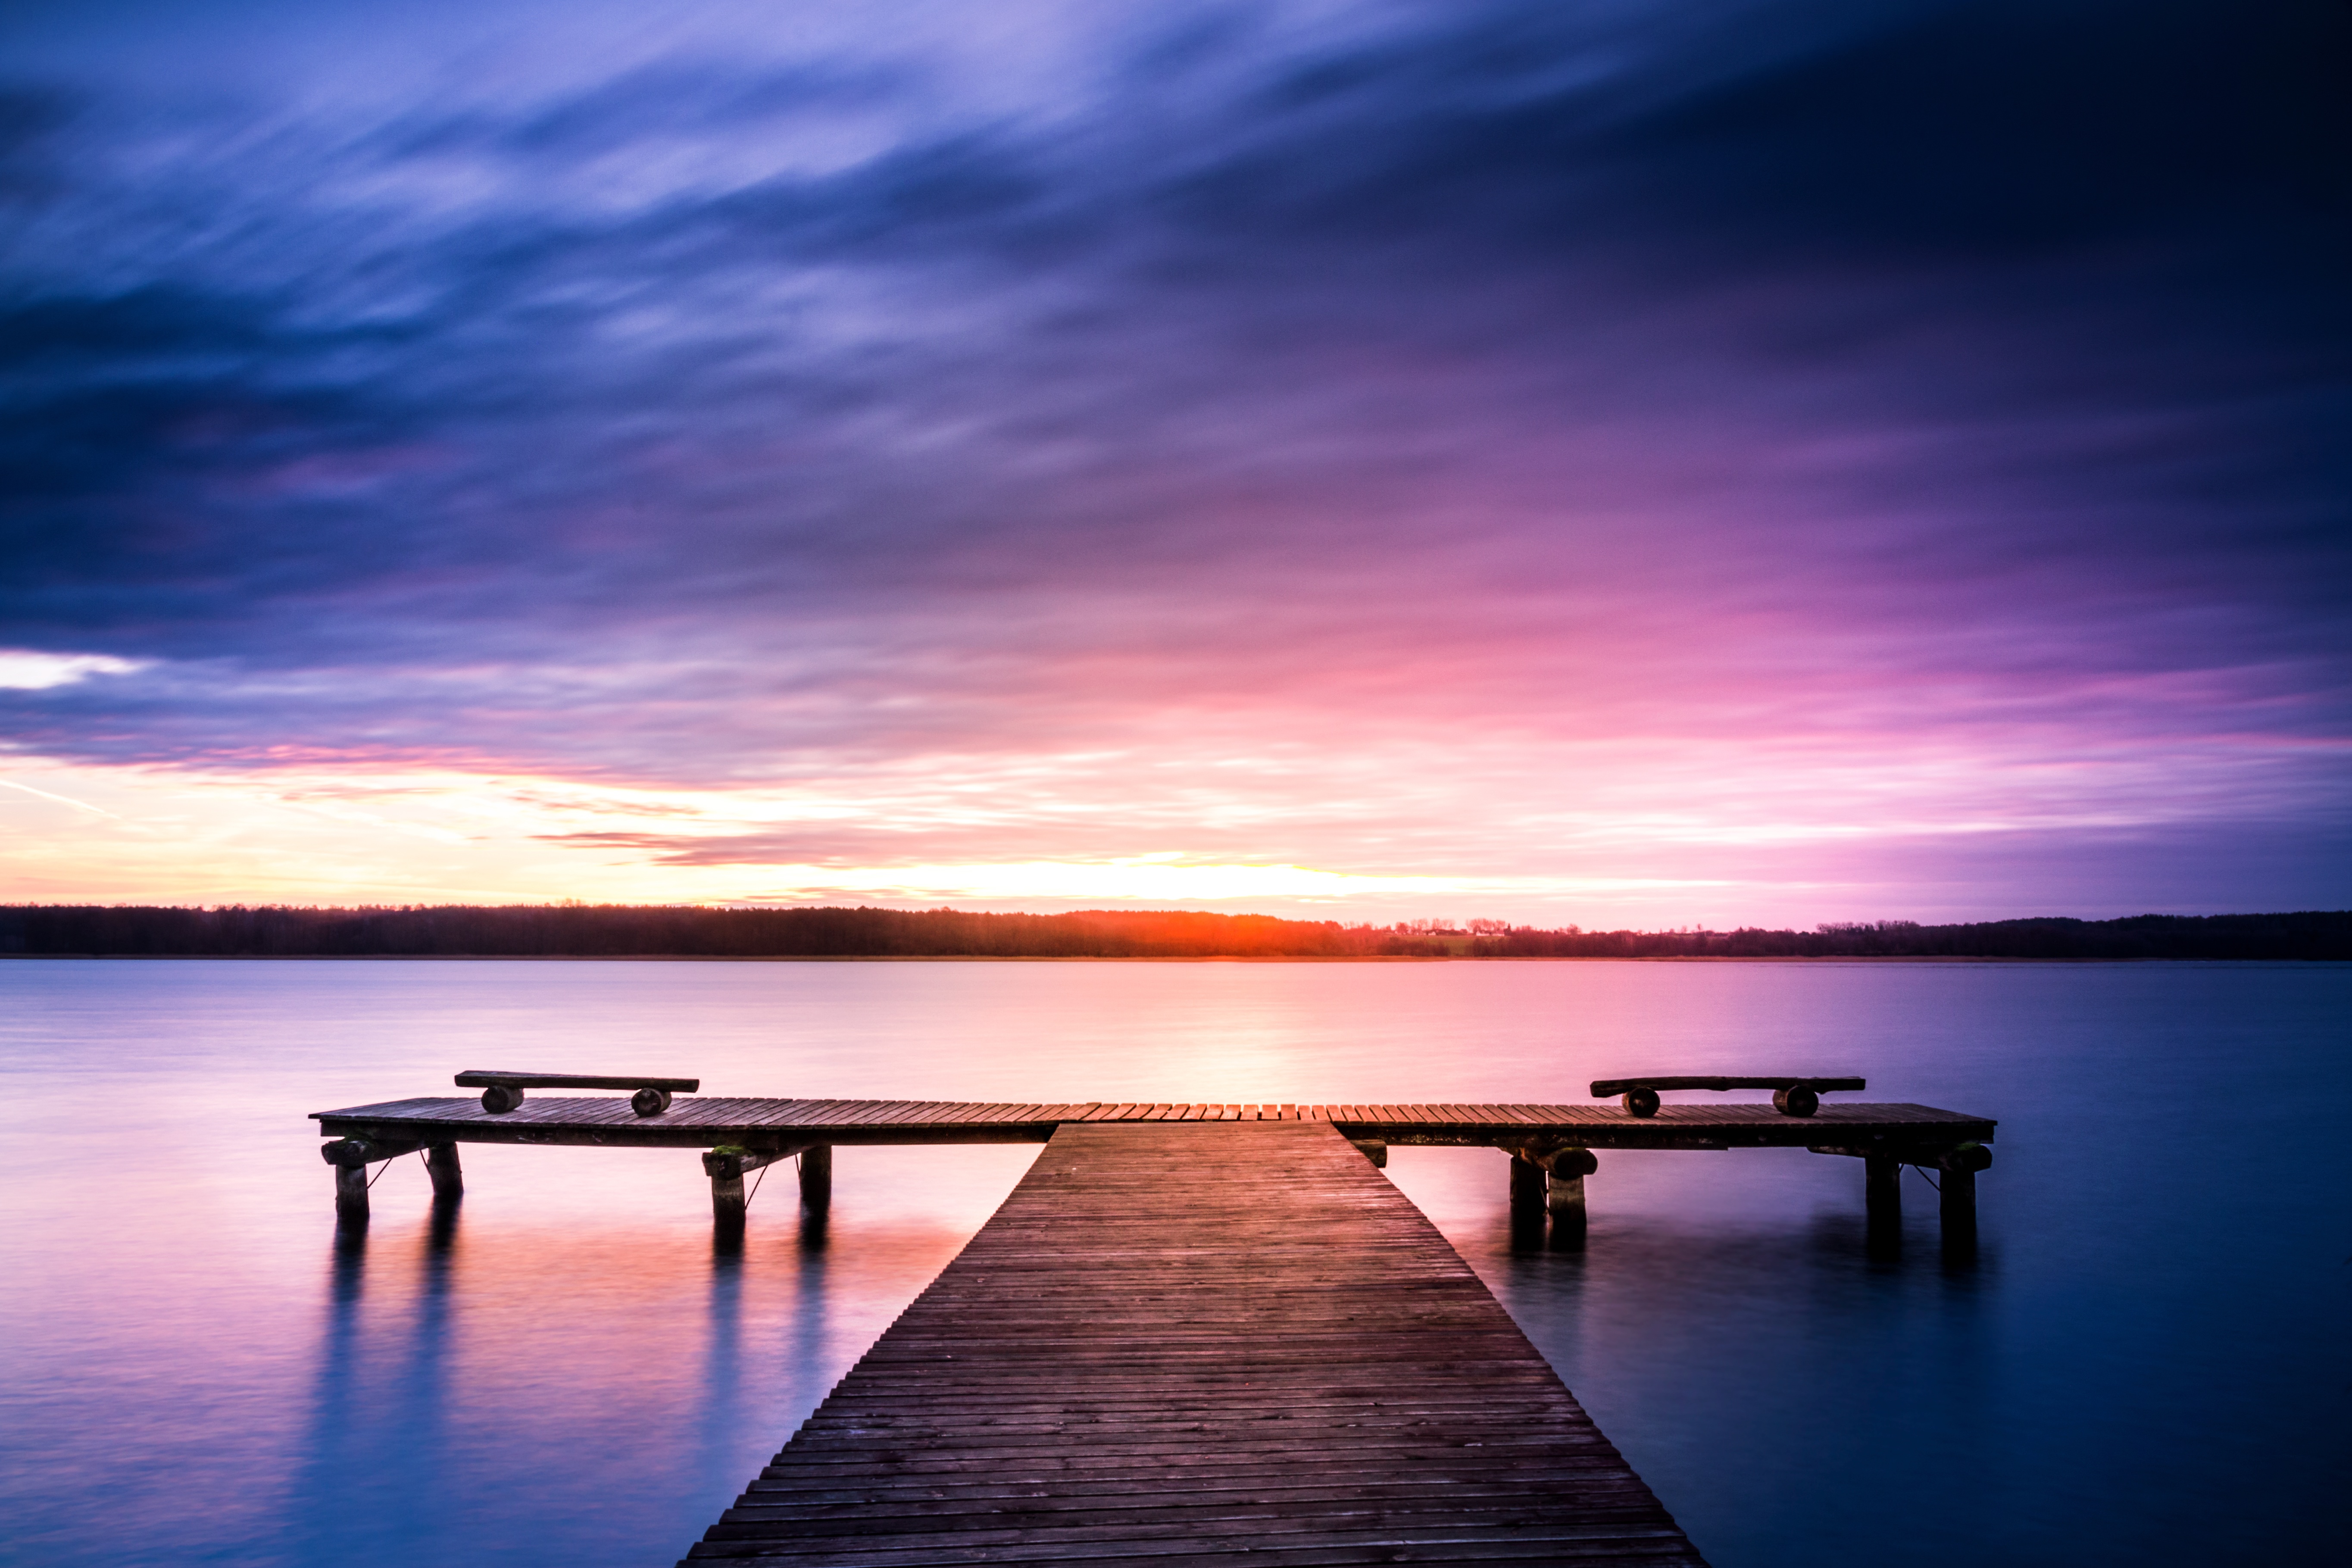
sea, ocean, horizon, dock, cloud, sky, sunrise, sunset, sunlight, morning, shore, lake, dawn, dusk, evening, reflection, bay, afterglow